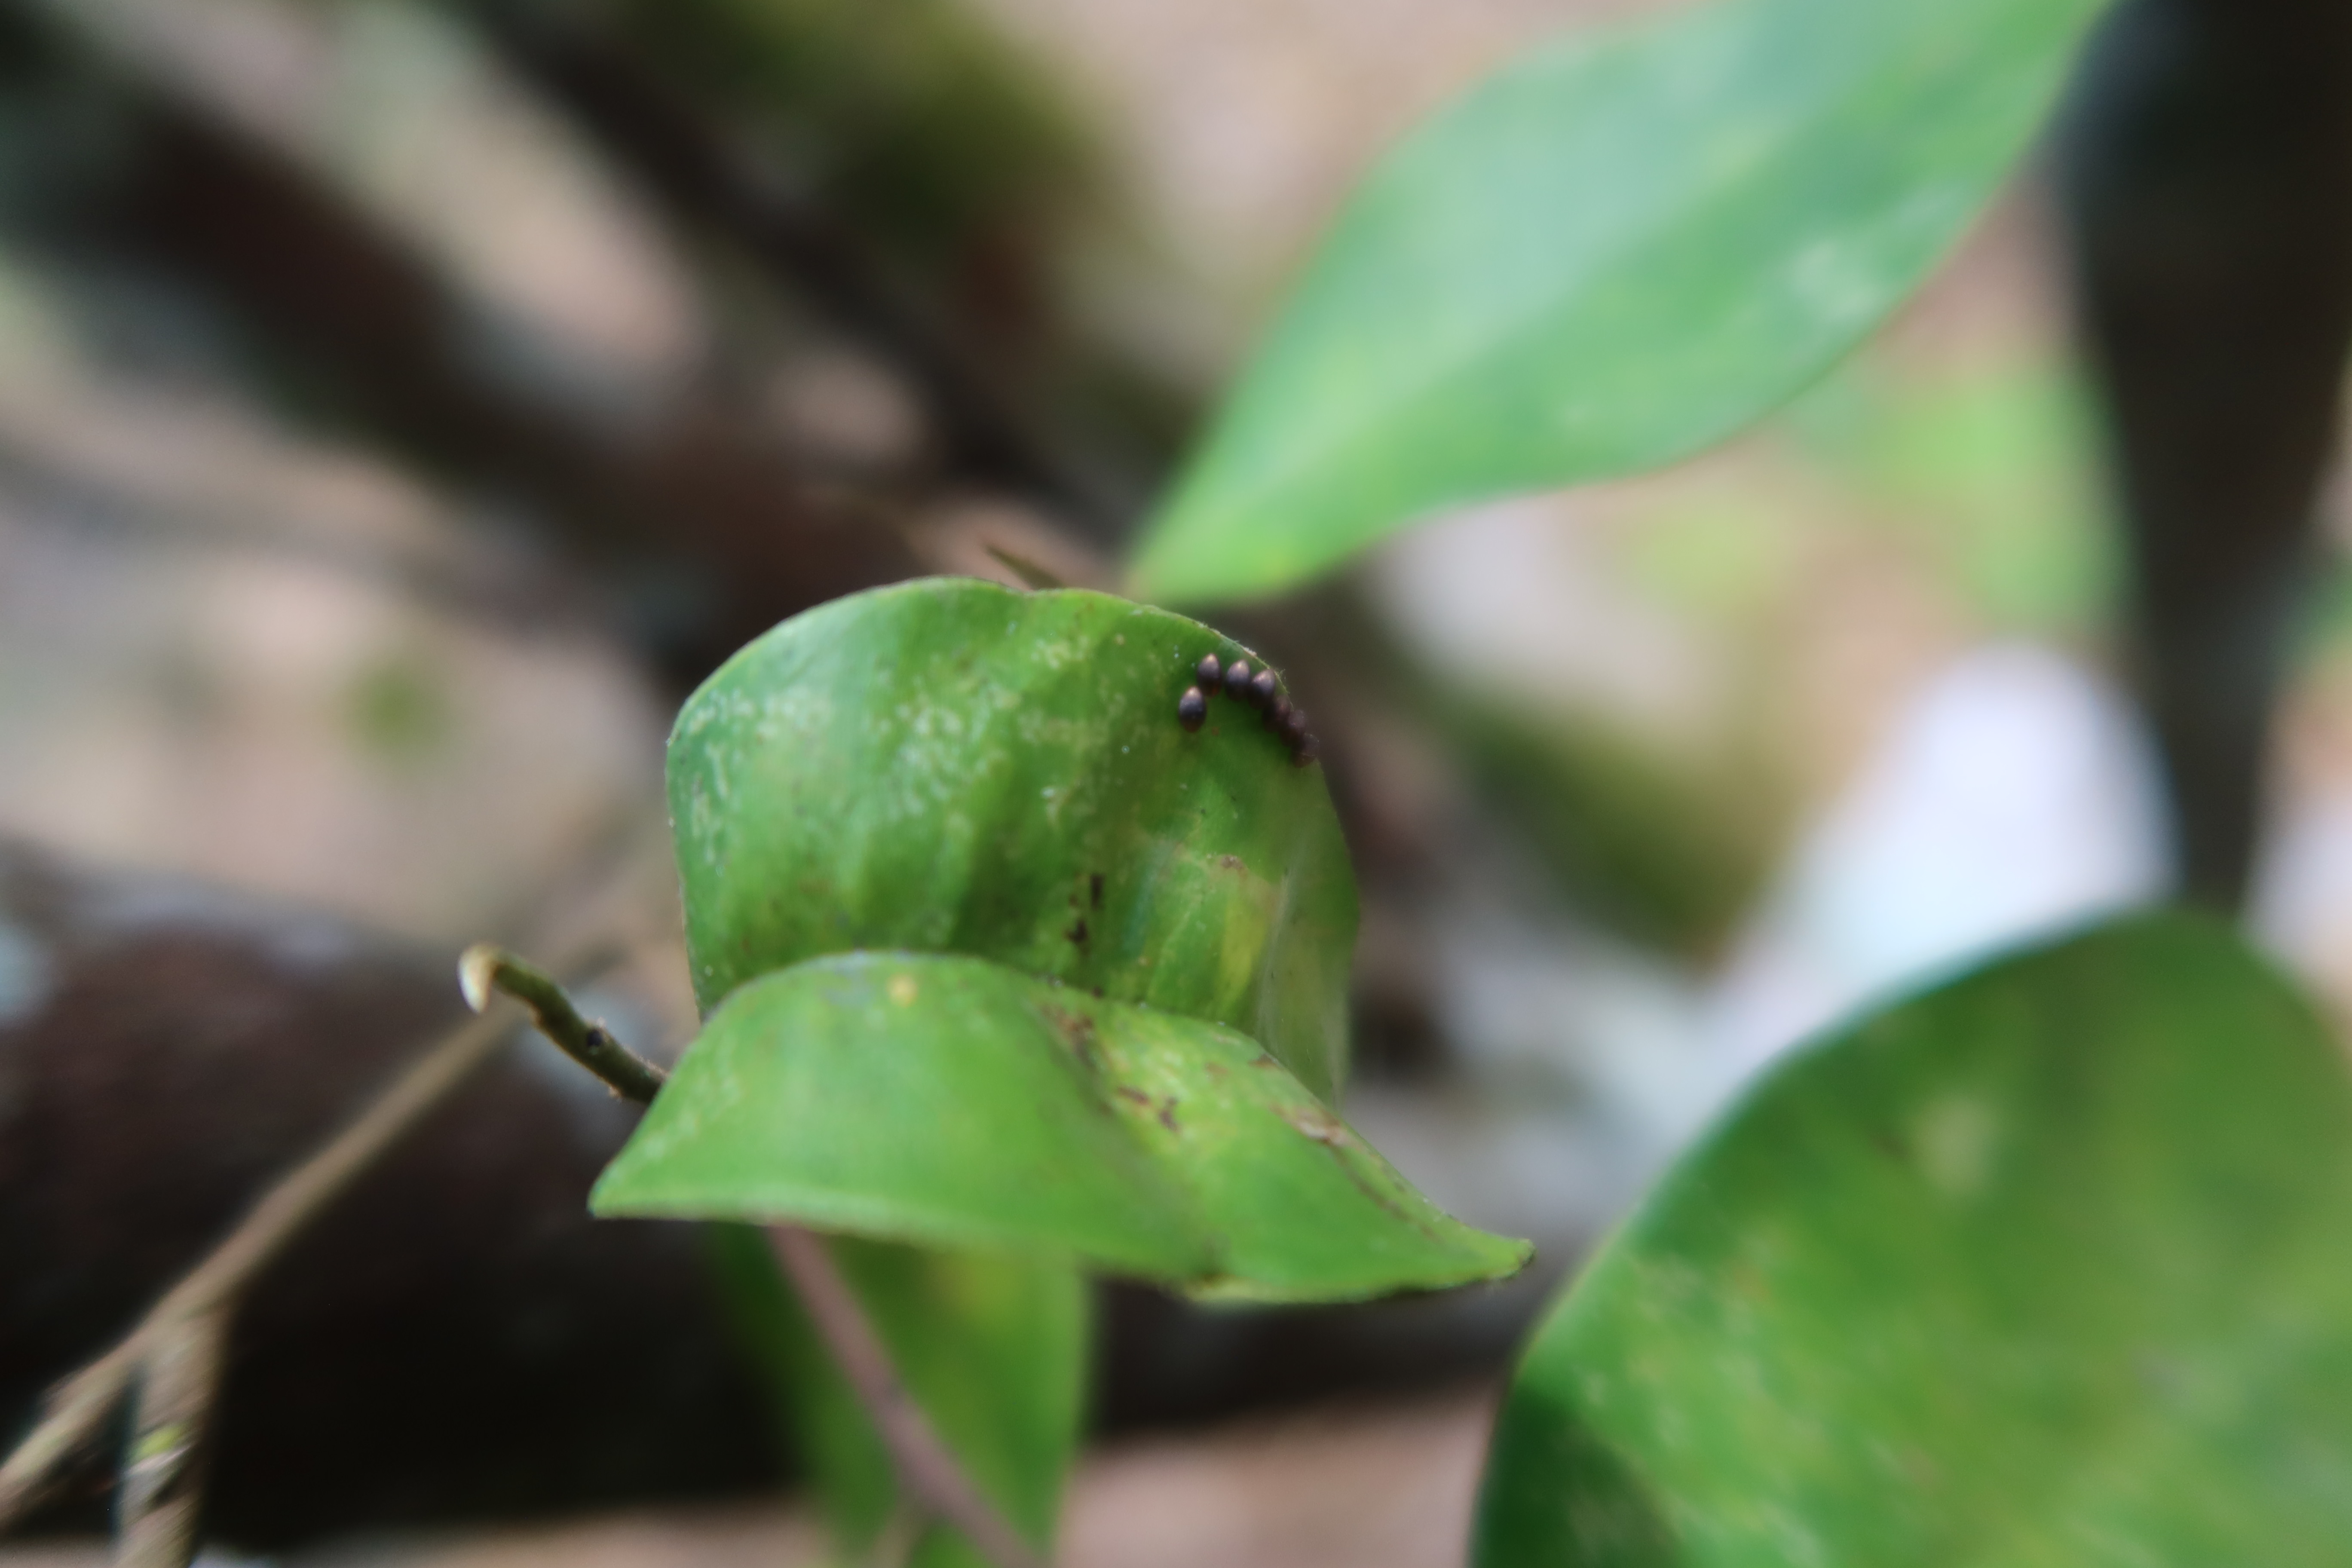
Label: Mosaic Viruses